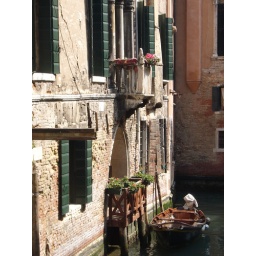
boat and house in venezia